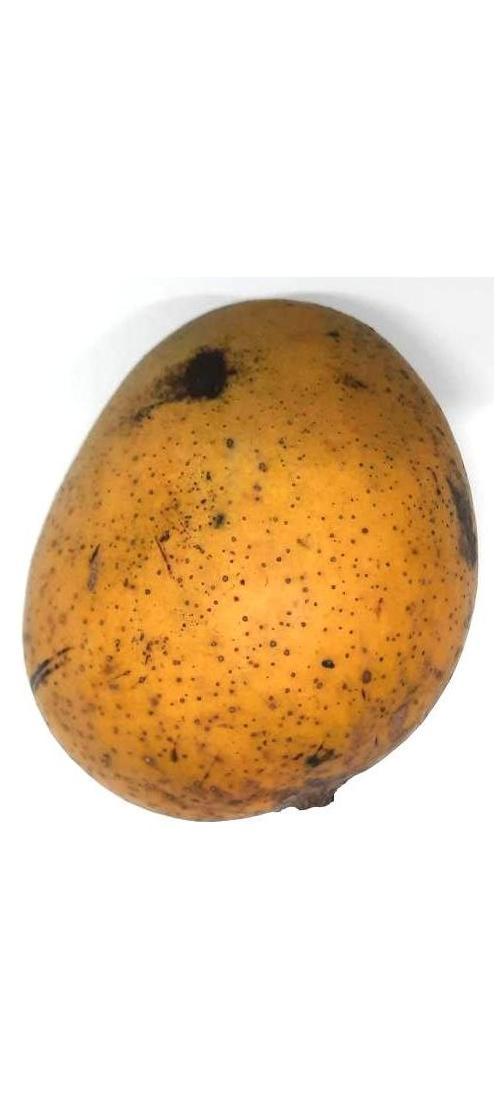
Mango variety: Himsagor